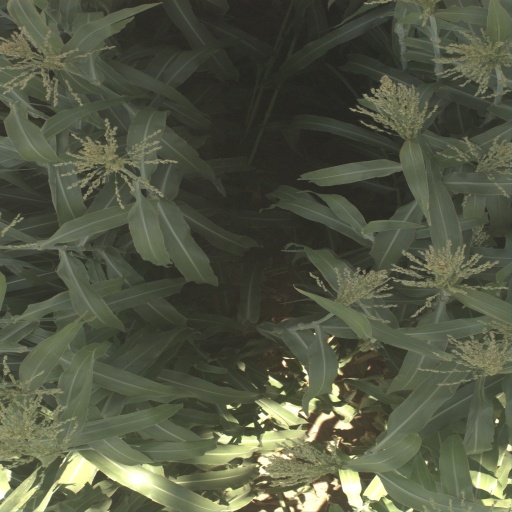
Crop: sorghum